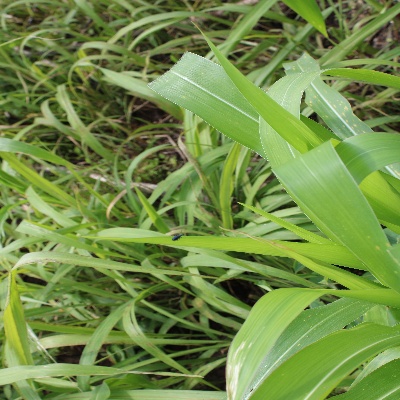
Crop: Maize
Condition: streak virus